History of Durham University

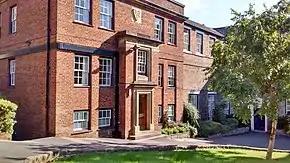
Bishop Hatfield's Hall, now Hatfield College

In 1839 the Durham University Observatory was established. This opened in 1842 with an 8-foot (2.44 m) focal length equatorial-mount refractor with a 6.5 inch (17 mm) primary, built by H. Fraunhofer. This was used, in particular, for sunspot observations through the 19th century, as well as for observations of minor planets and comets.